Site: brandenburg
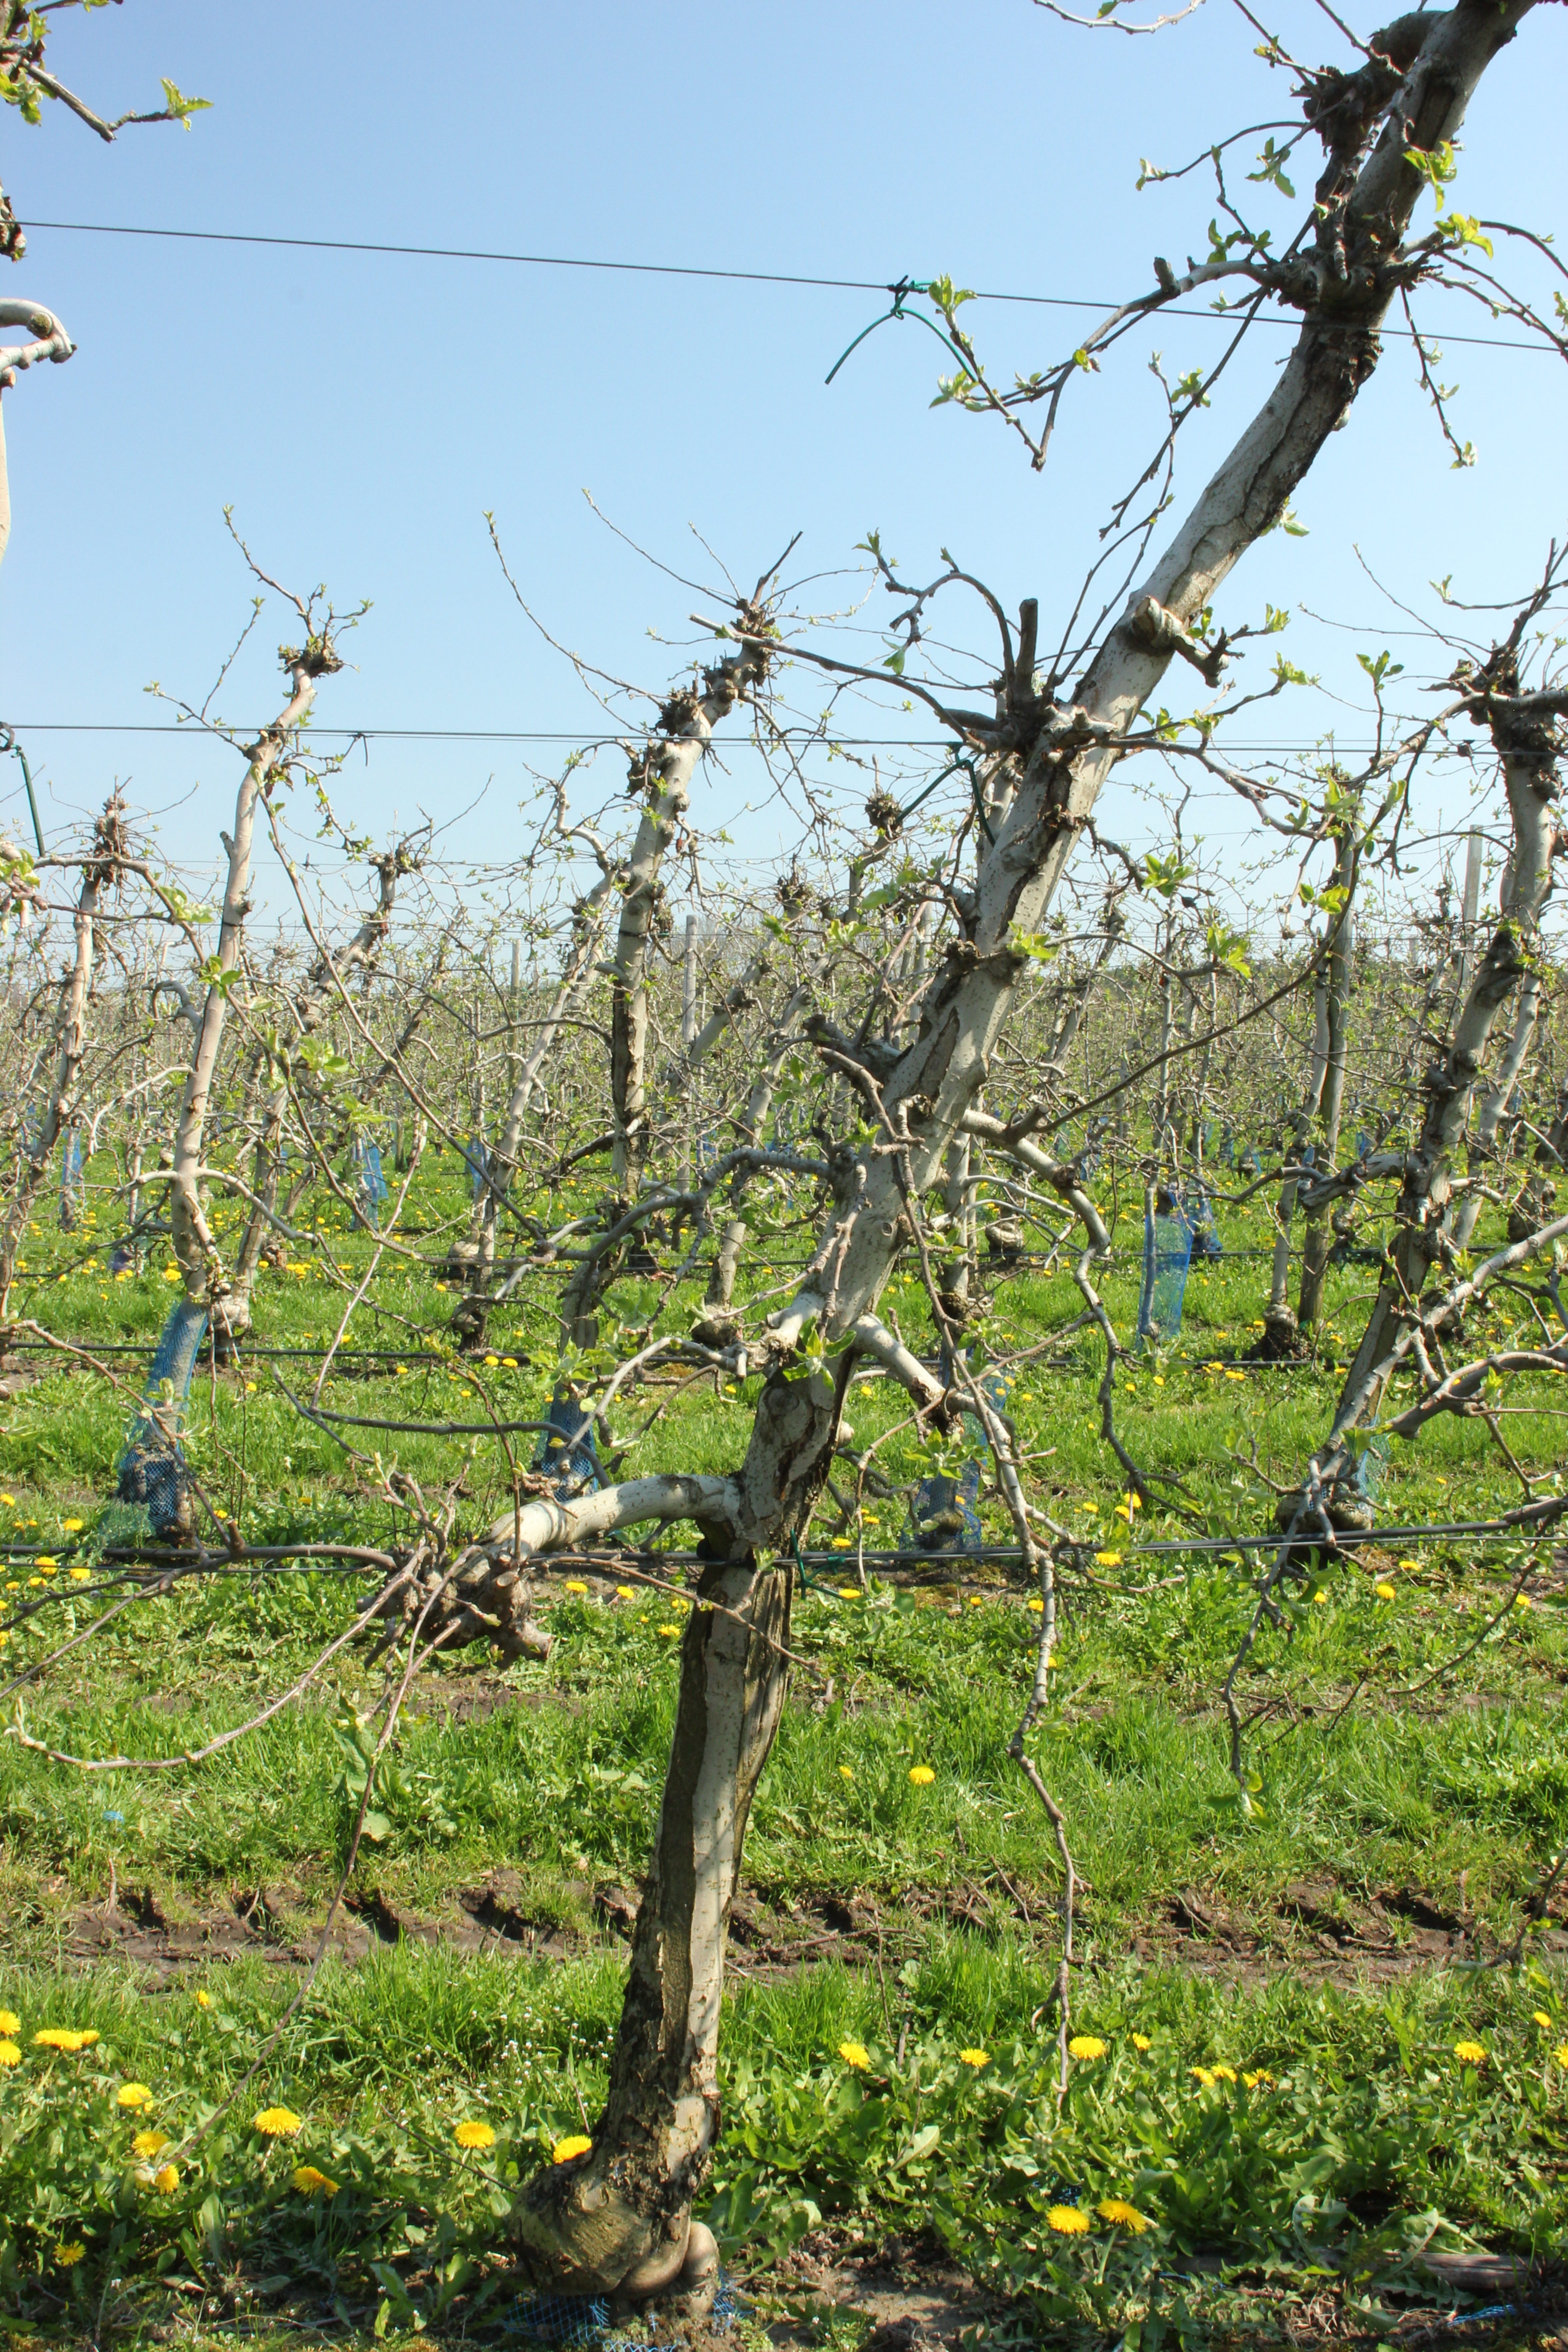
Growth stage (BBCH 56): Inflorescence emergence